Homer Davenport

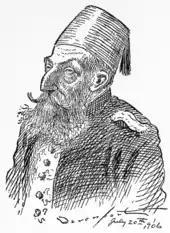
Abdul Hamid II, Sultan of the Ottoman Empire. Sketched by Davenport, 1906

In 1906, Davenport, with Bradley's financial backing, used his political connections, particularly those with President Theodore Roosevelt, to obtain the diplomatic permissions required to travel into the lands controlled by the Ottoman Empire. Roosevelt himself was interested in breeding quality cavalry horses, had tried but failed to get Congress to fund a government cavalry stud farm, and considered Arabian blood useful for army horses. Davenport originally intended to travel alone, but was soon joined by two young associates anxious for an adventure in the Middle East: C. A. "Arthur" Moore Jr., and John H. "Jack" Thompson Jr. He traveled throughout what today is Syria and Lebanon, and successfully brought 27 horses to America.